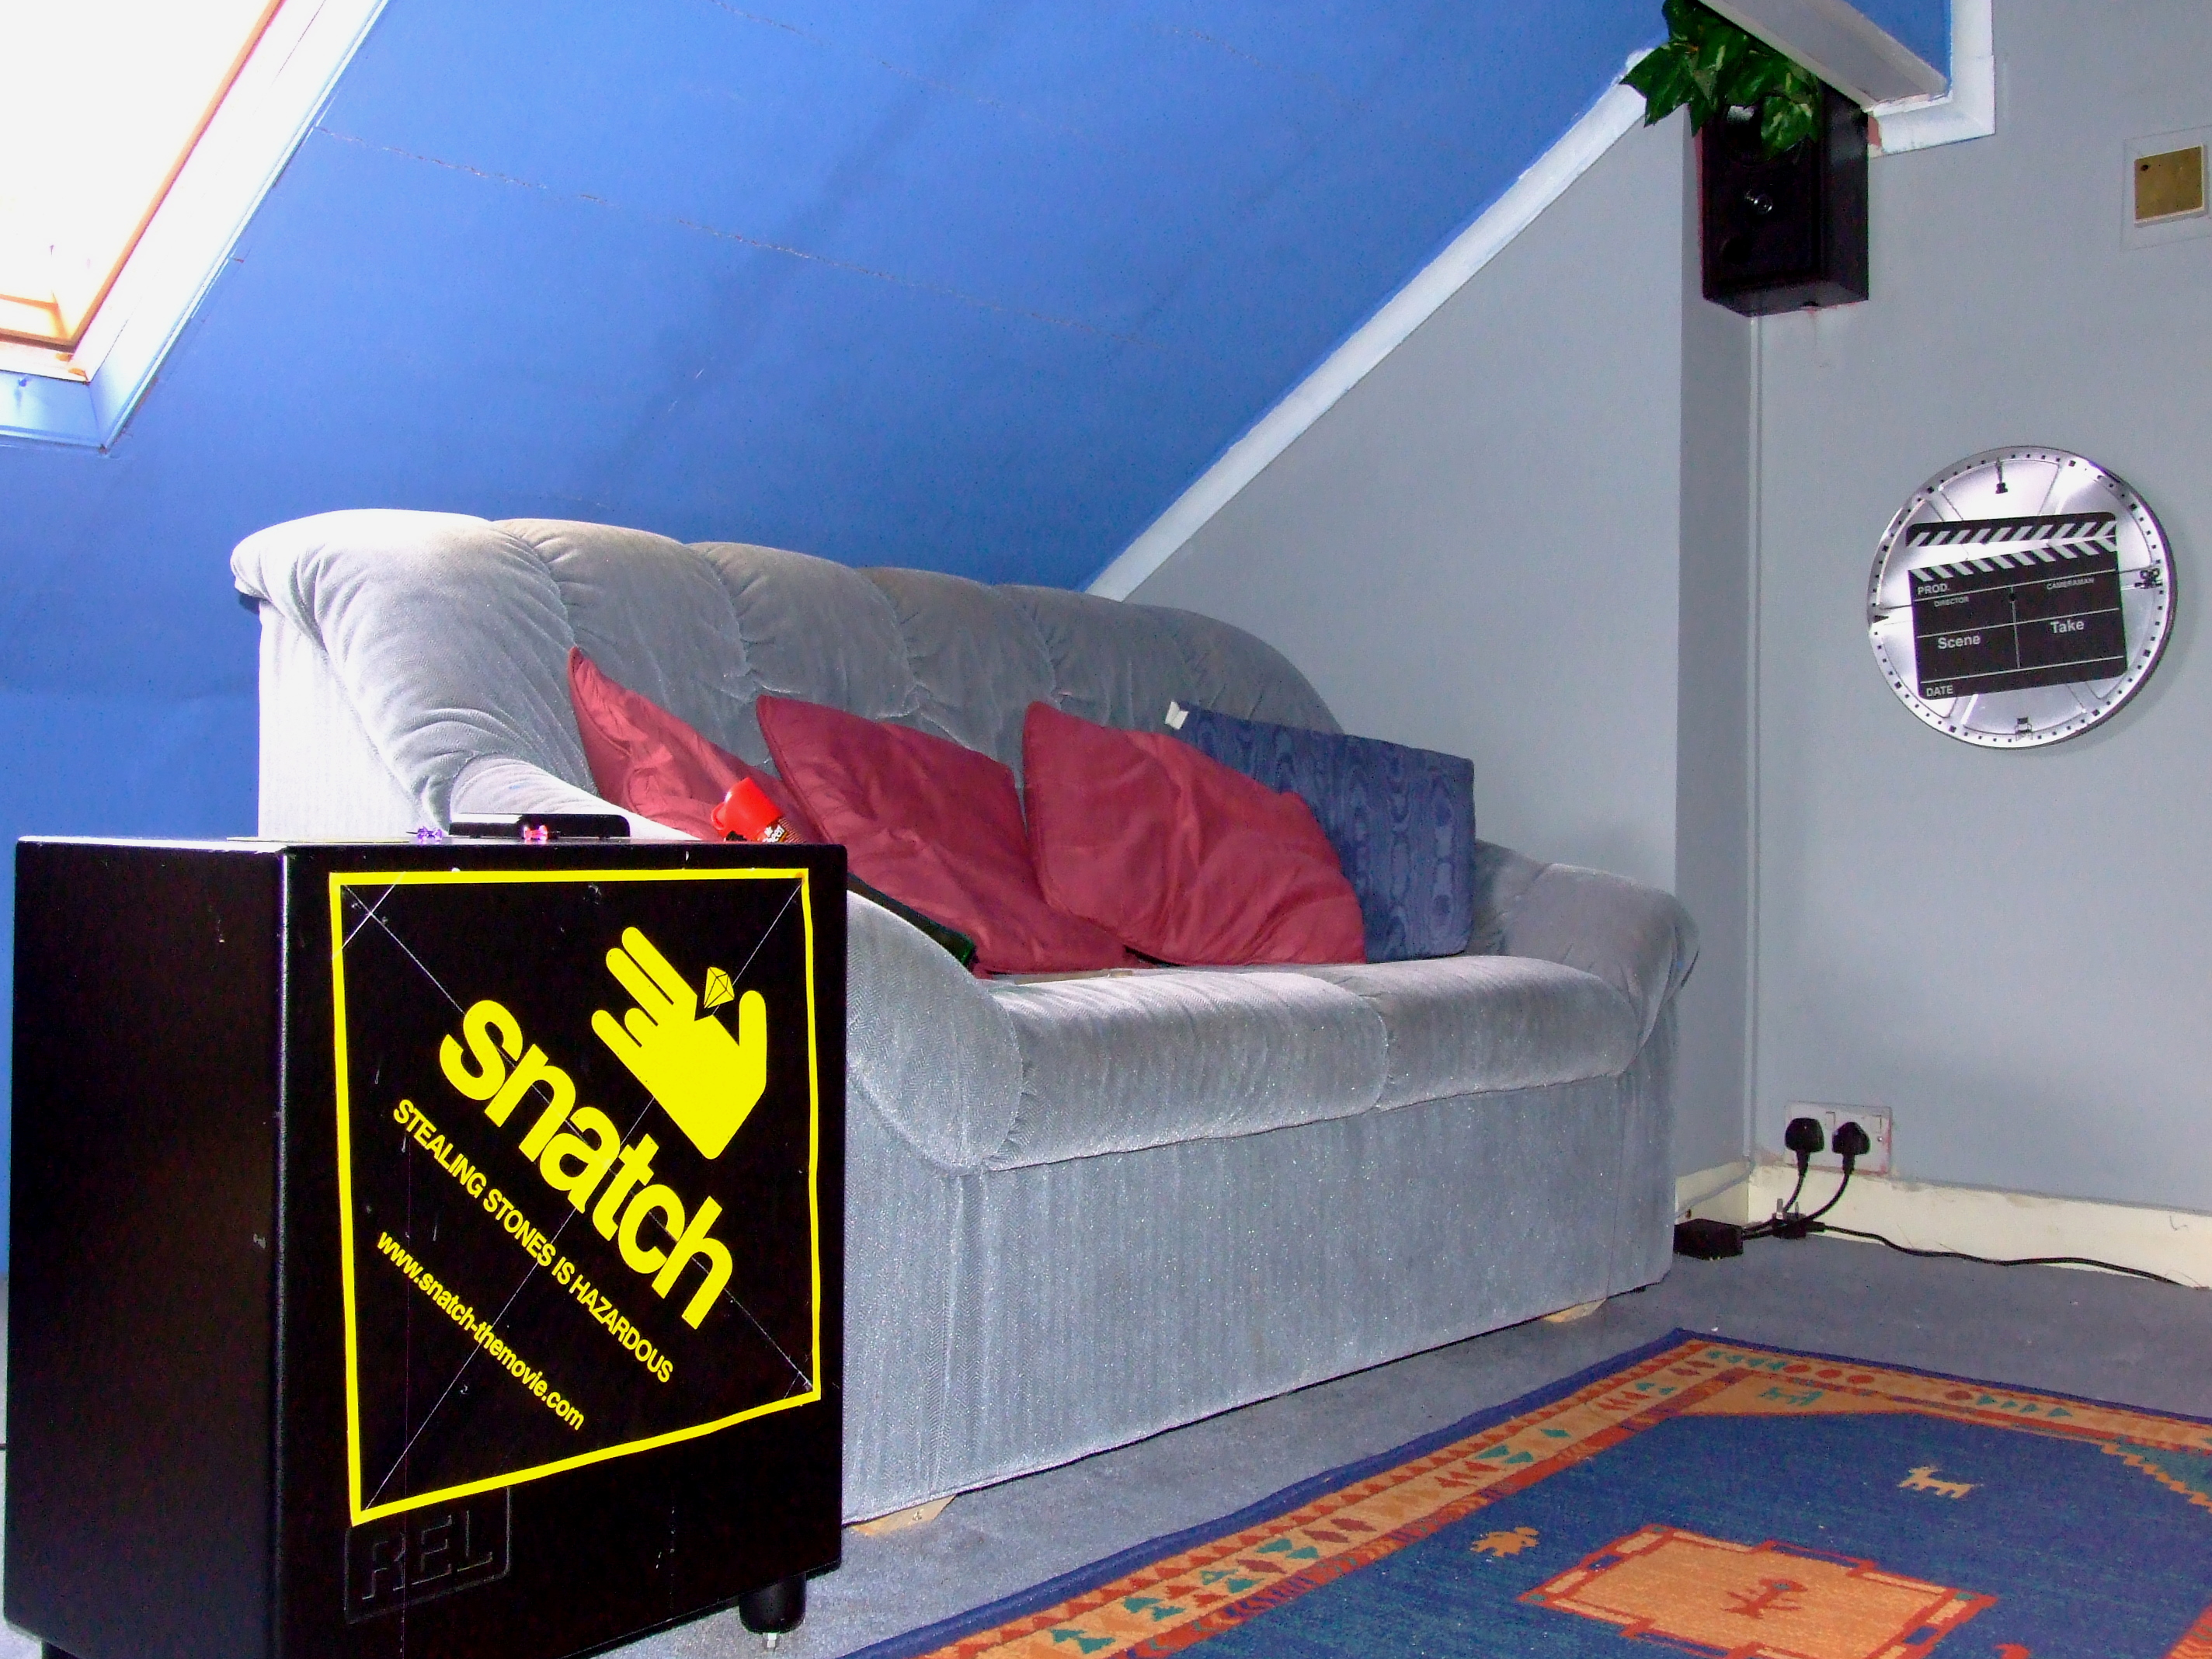
home, vehicle, furniture, room, interior design, bed, mural, cinema, flooring